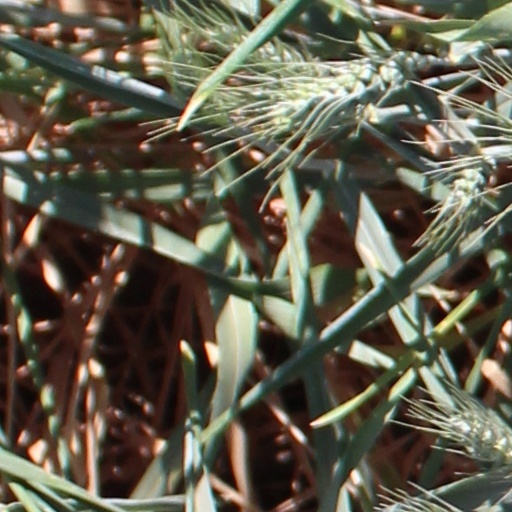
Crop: wheat